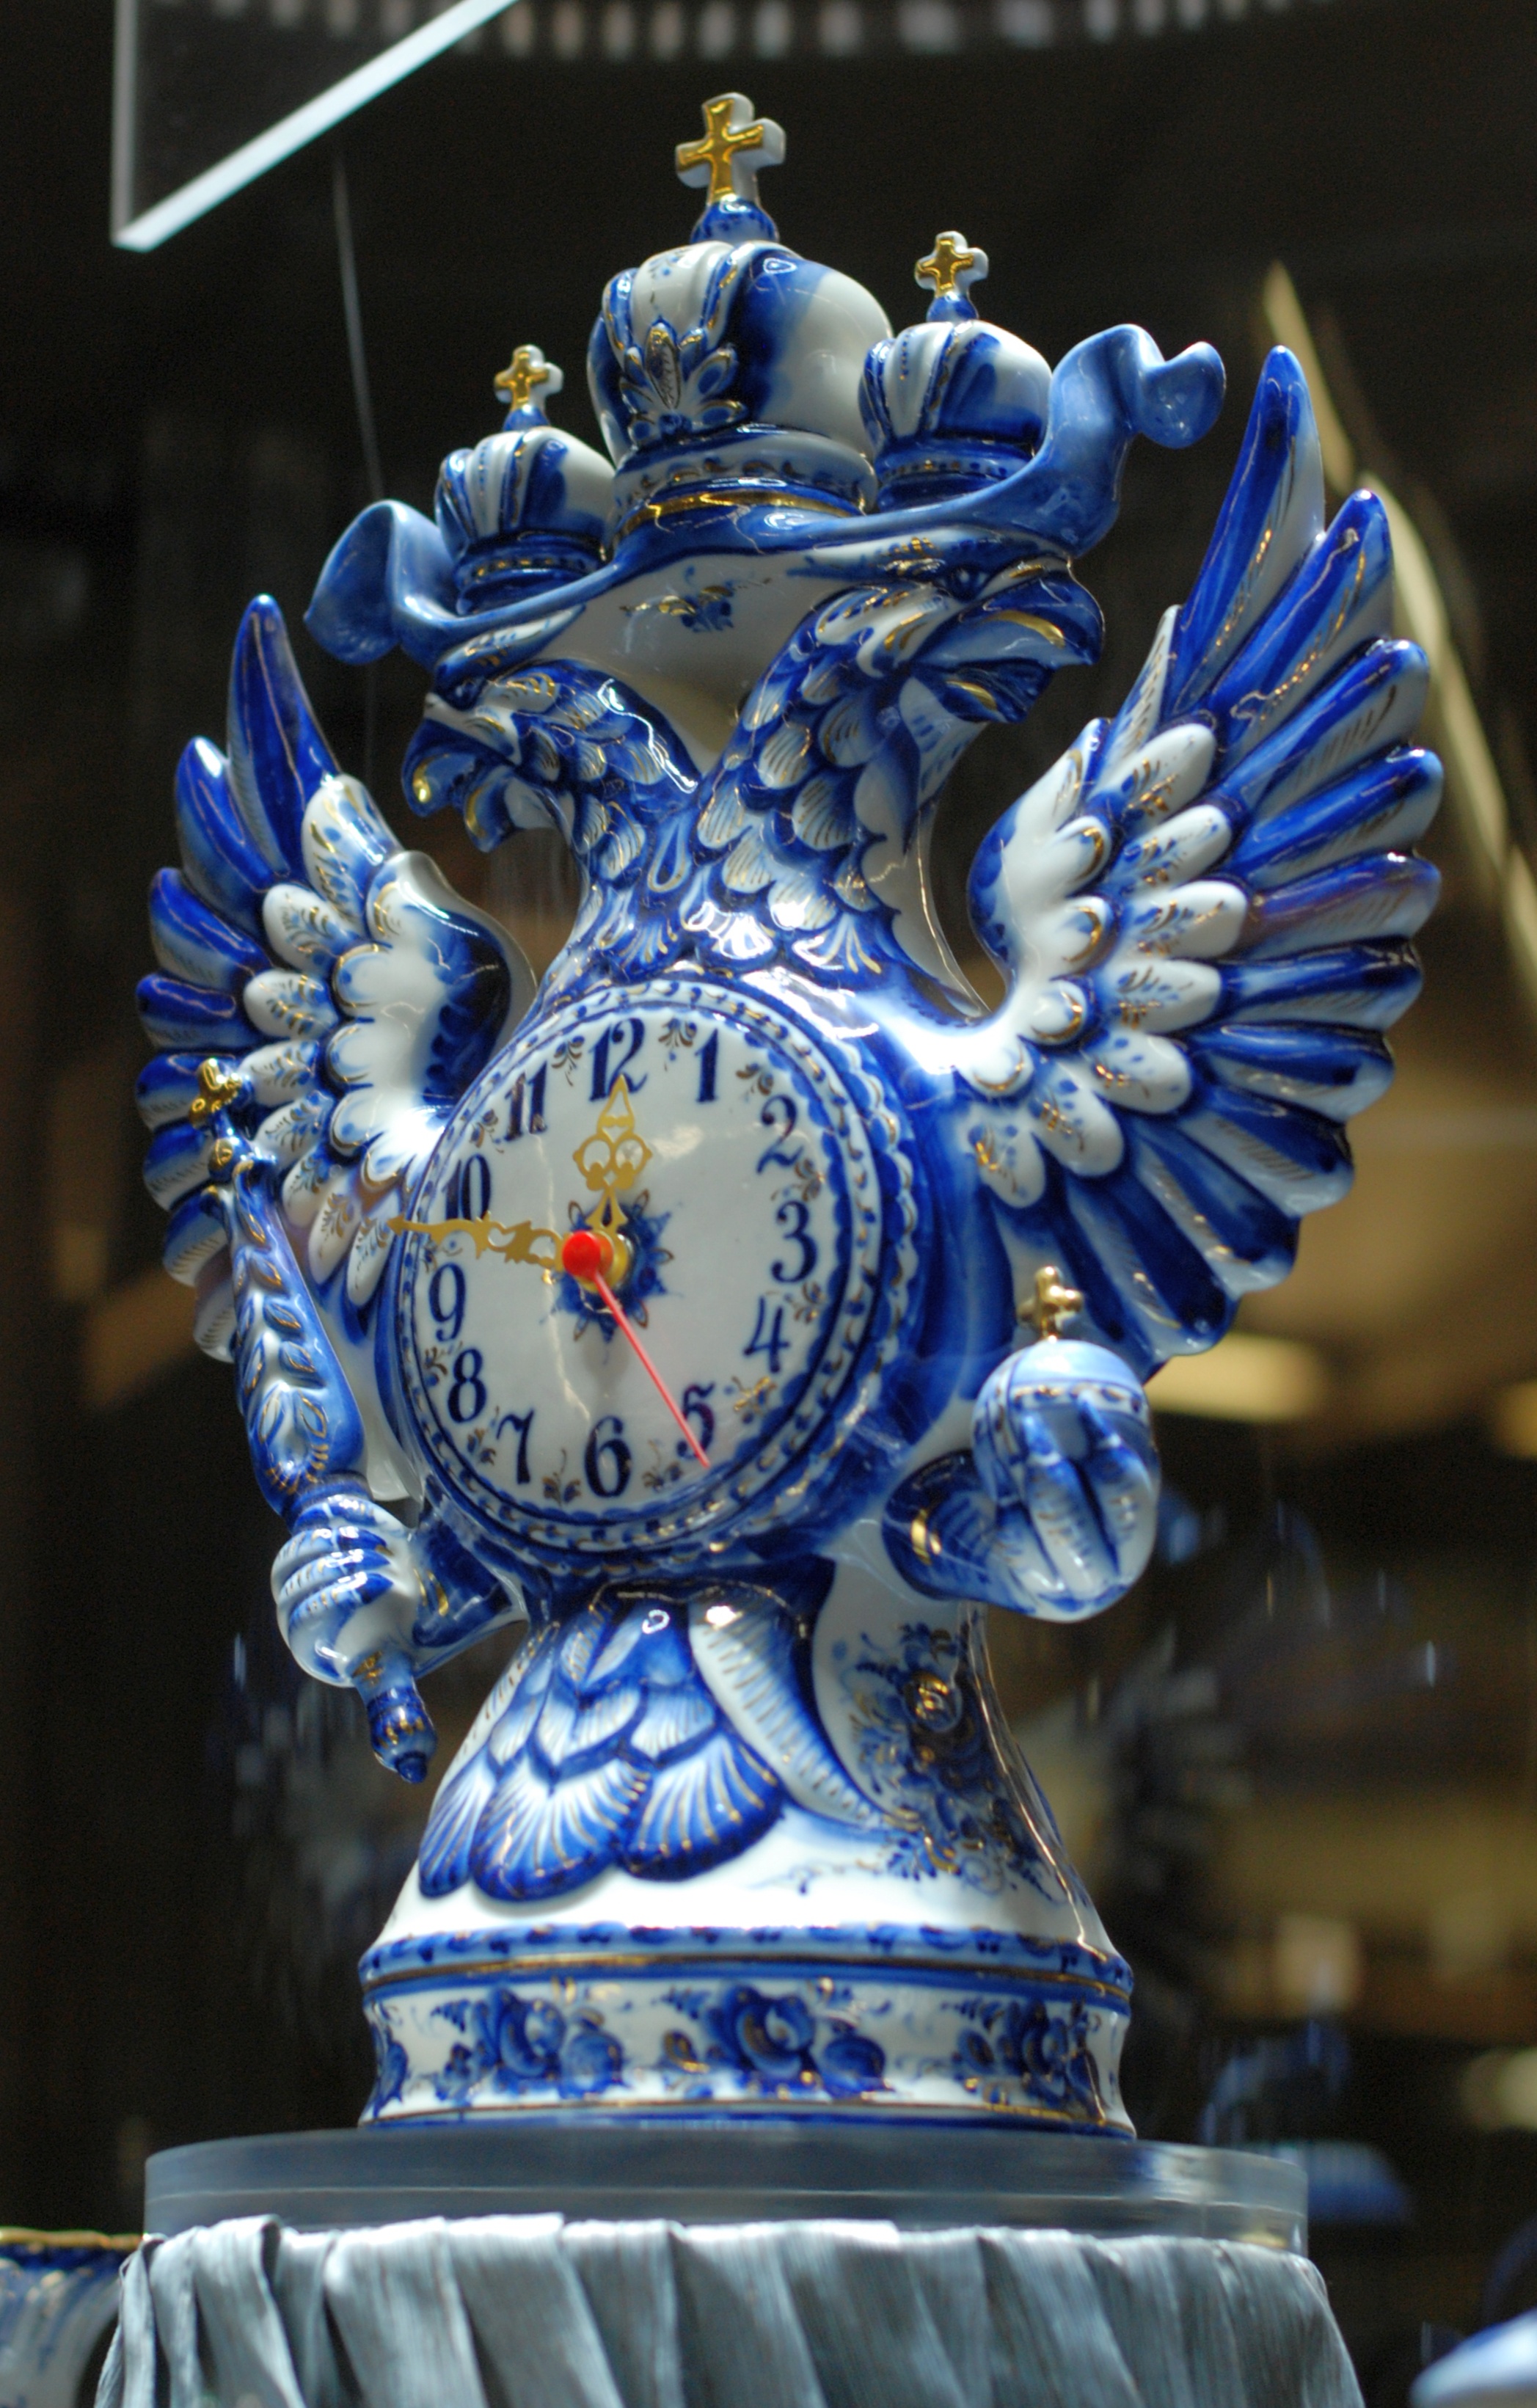
monument, statue, blue, nikon, sculpture, art, moscow, russia, d80, moskau, nikond80, moscou, mythology